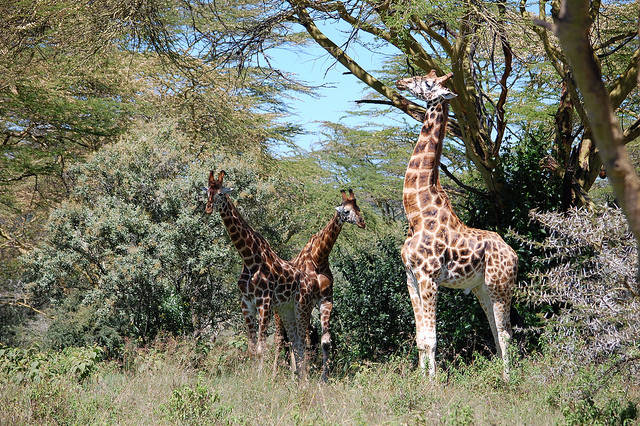
user: Given an image and a question. Answer the question in a short answer. Question: What does the diet of this animal consist of? Short Answer:
assistant: leaf